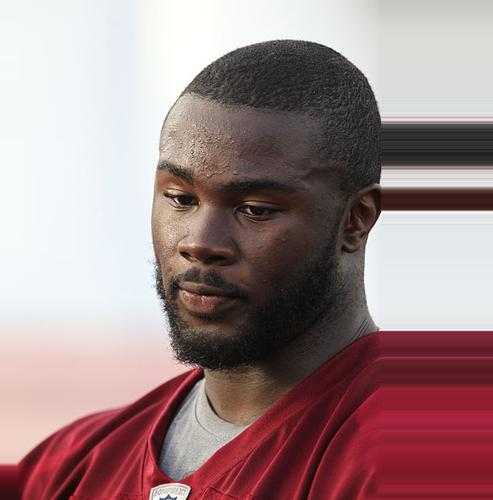
Age: 26